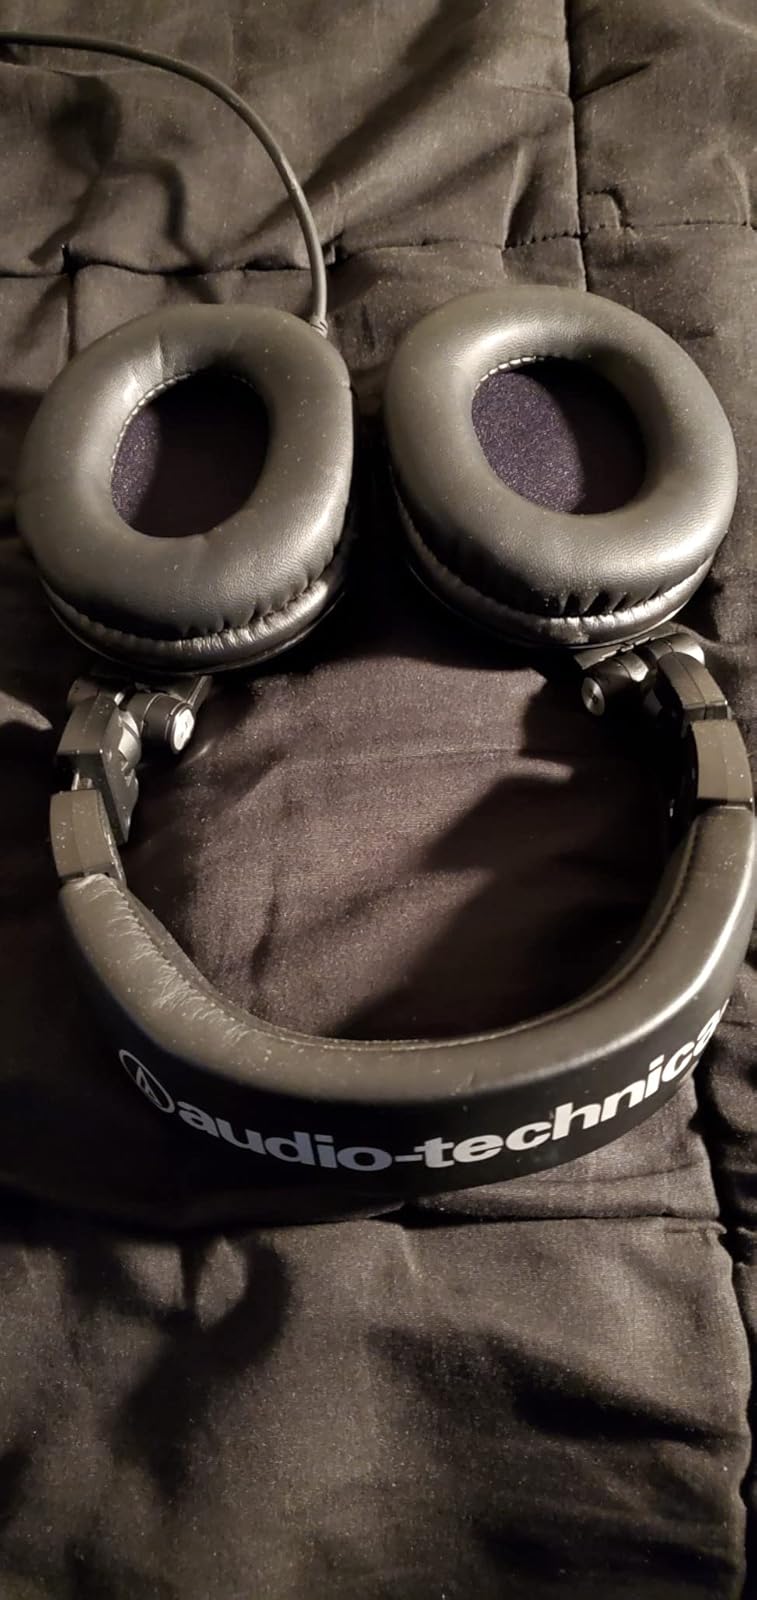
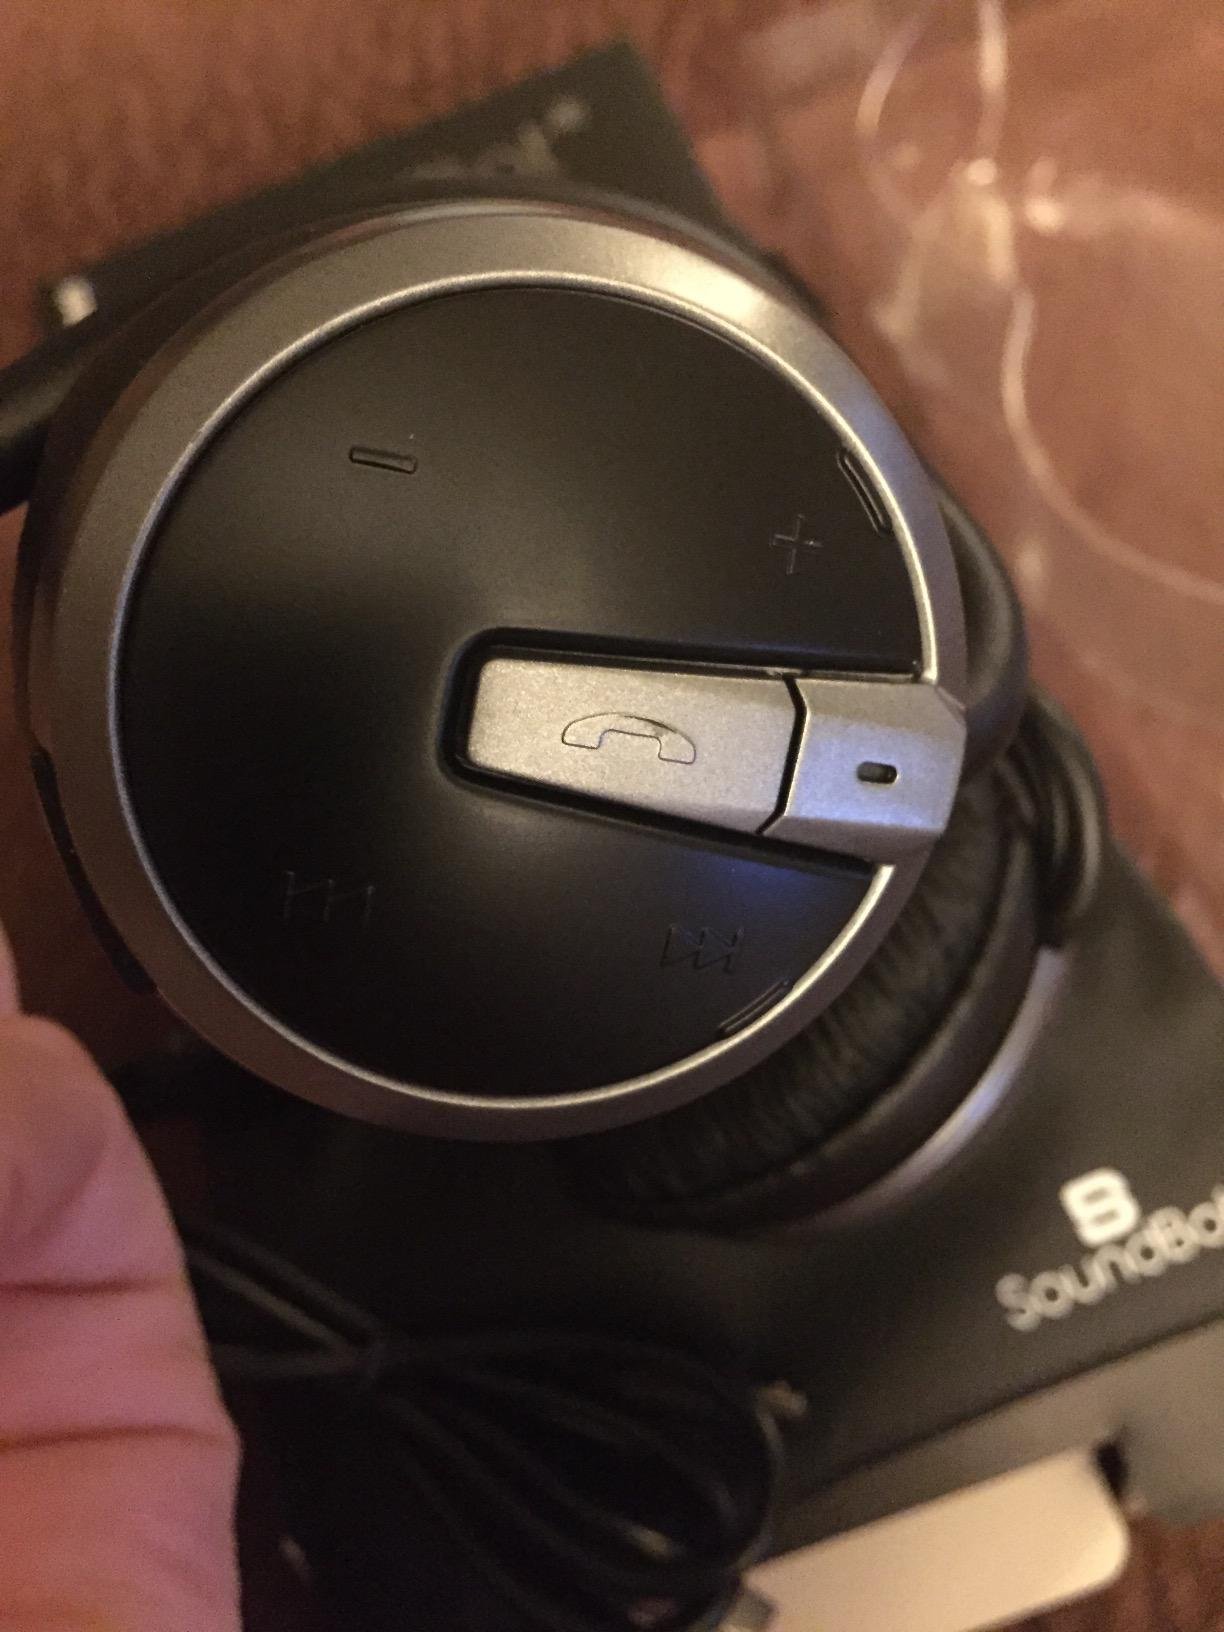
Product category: headphones
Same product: no